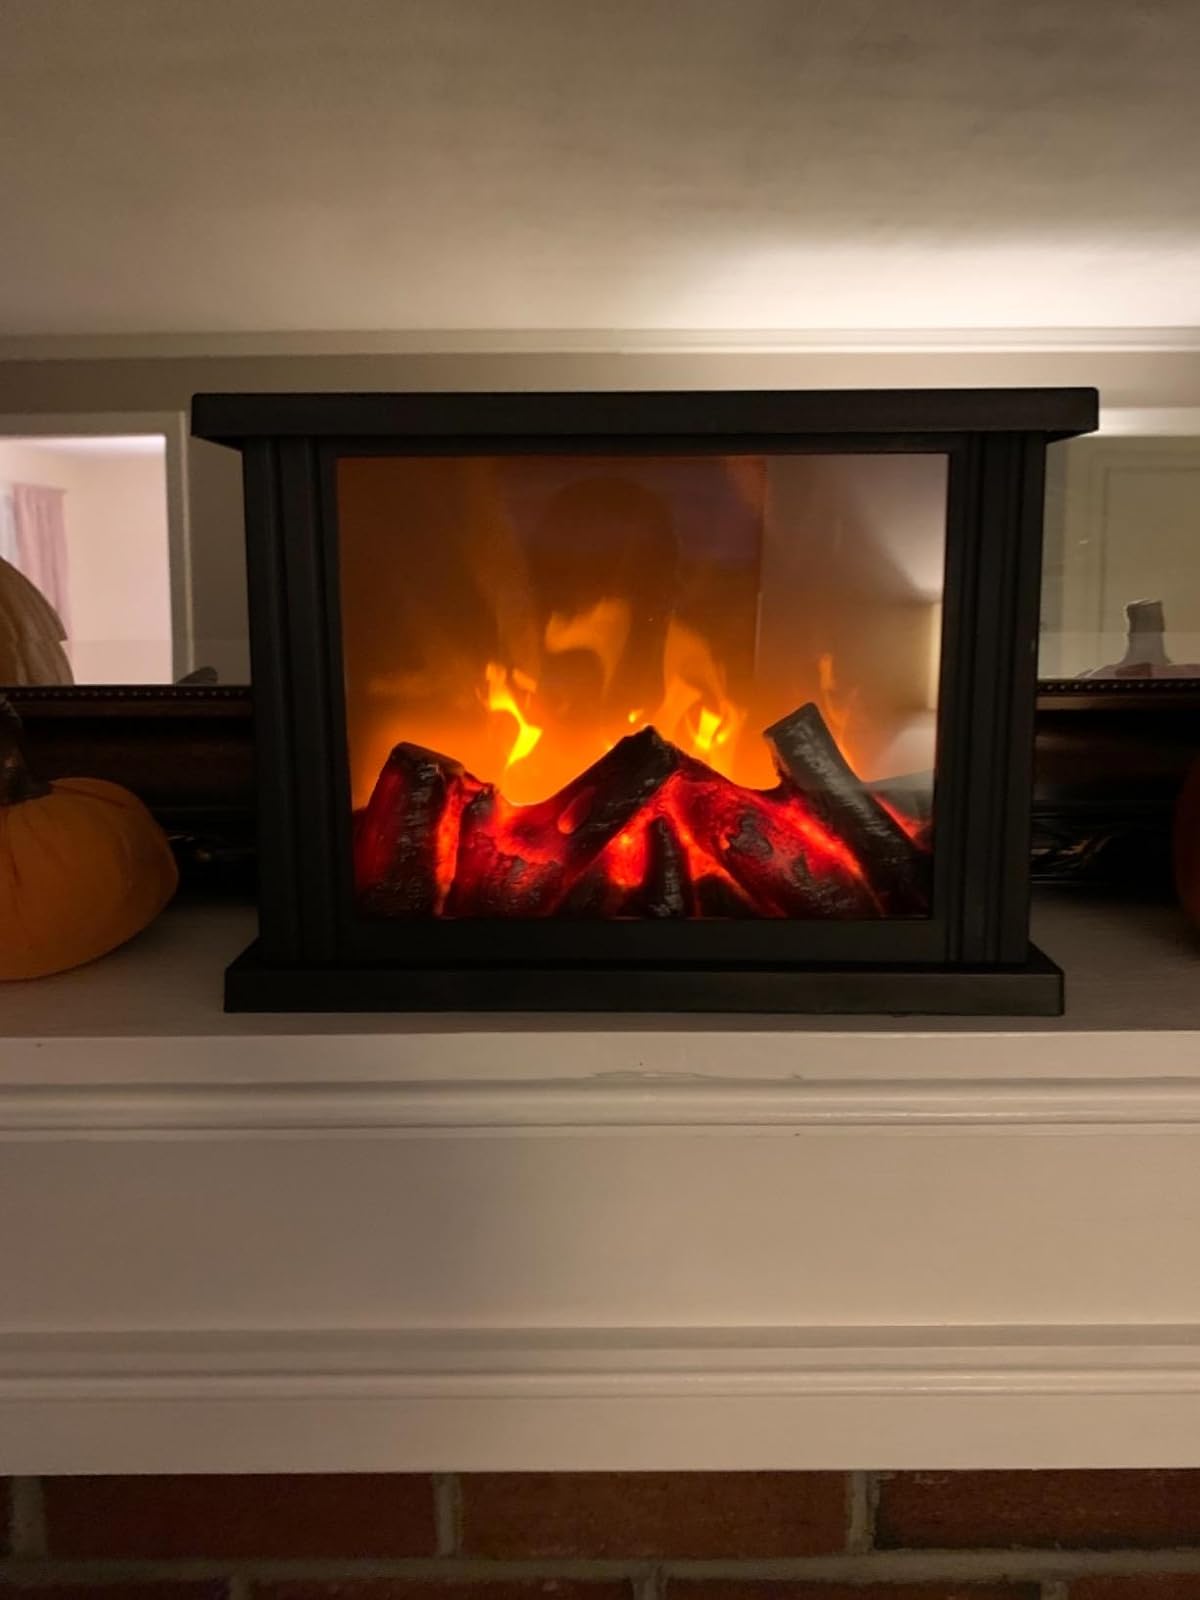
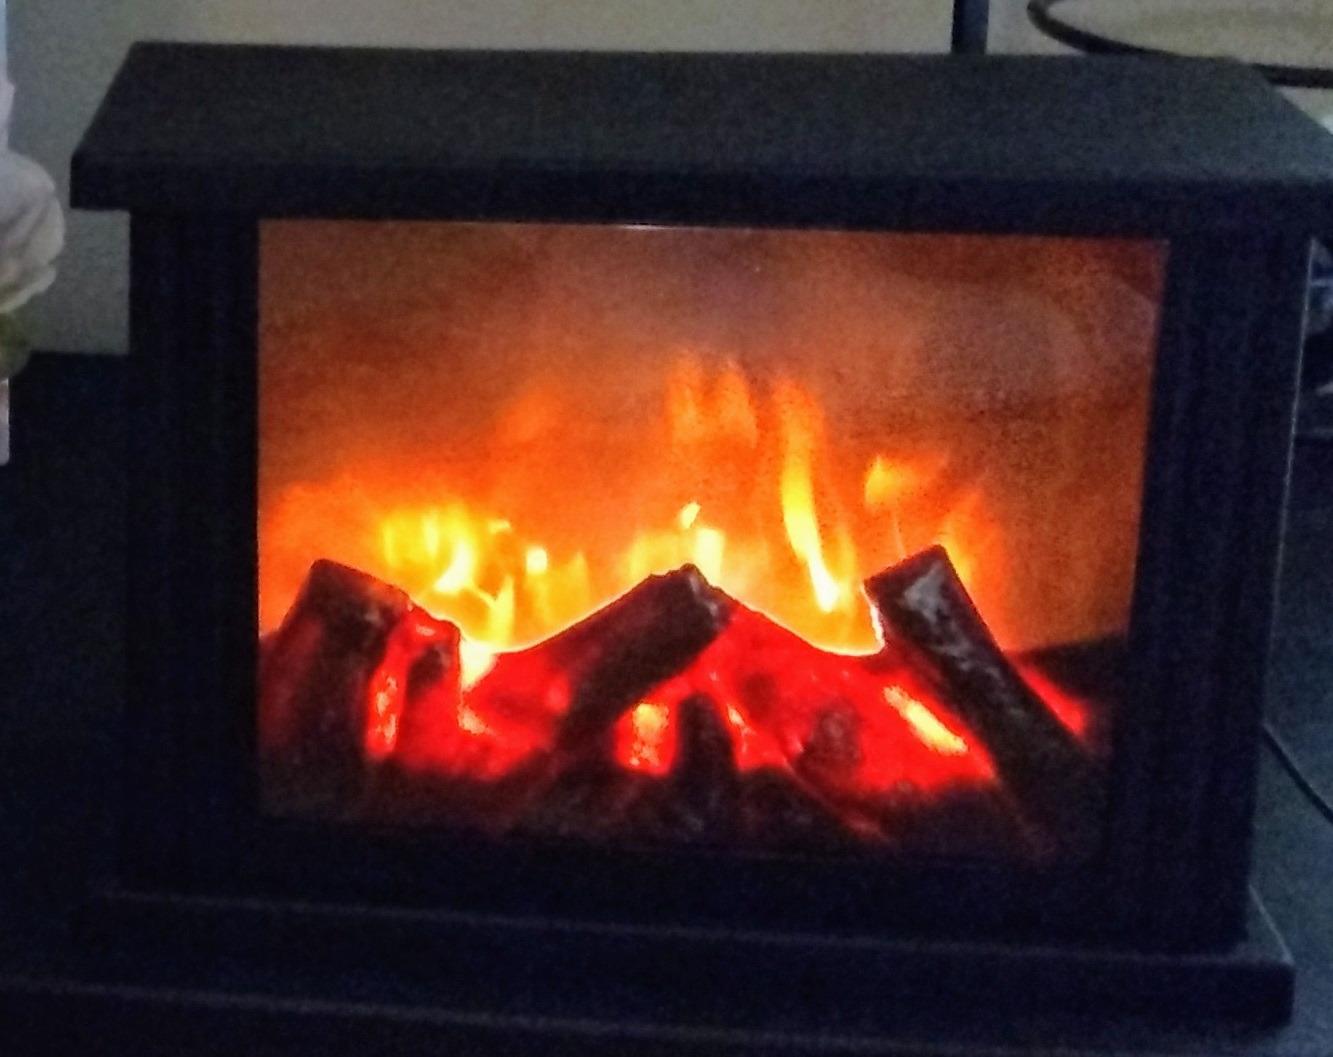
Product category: lantern
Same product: yes